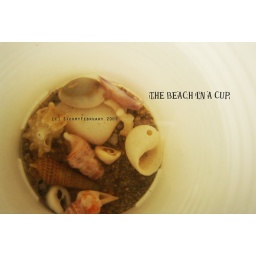
the beach in a cup